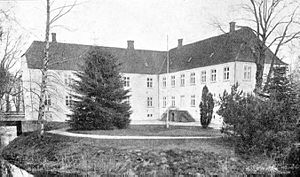
Hellerup (Ringe)
Hellerup omkring 1900
Hellerup er en gammel hovedgård, som nævnes første gang i 1400. Hellerup er nu en avlsgård under Ravnholt Gods. Gården ligger i Hellerup Sogn, Vindinge Herred, Ringe Kommune. Hovedbygningen er opført i 1670 og tilbygget i 1804 og parken er på 6 hektar. Hellerup Kirke er nabo til herregården.
Hellerup er en gammel hovedgård, som nævnes første gang i 1400.